Ioxaglic acid

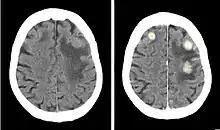
Contrast CT of a patient with brain metastases from breast cancer, before (left) and after (right) injection of an iodine-containing contrast agent

Ioxaglic acid is an iodine-containing, water-soluble radiocontrast agent. The iodine atoms readily absorb X-rays, resulting in a higher contrast of X-ray images. It has a low osmolality of 600 mosm/kg water at , meaning that the solution has a relatively low concentration of molecules; this is usually associated with fewer adverse effects than high-osmolality contrast agents.